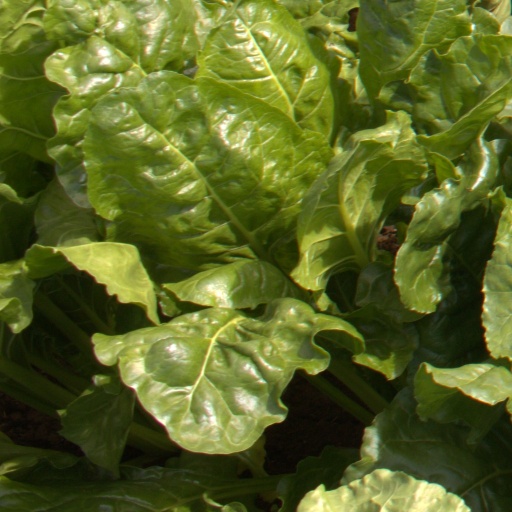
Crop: sugar beet